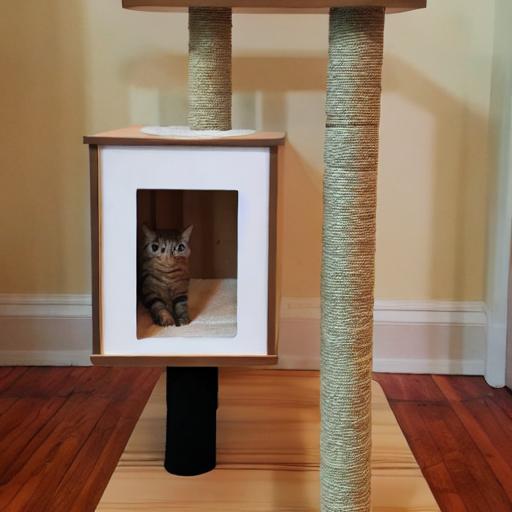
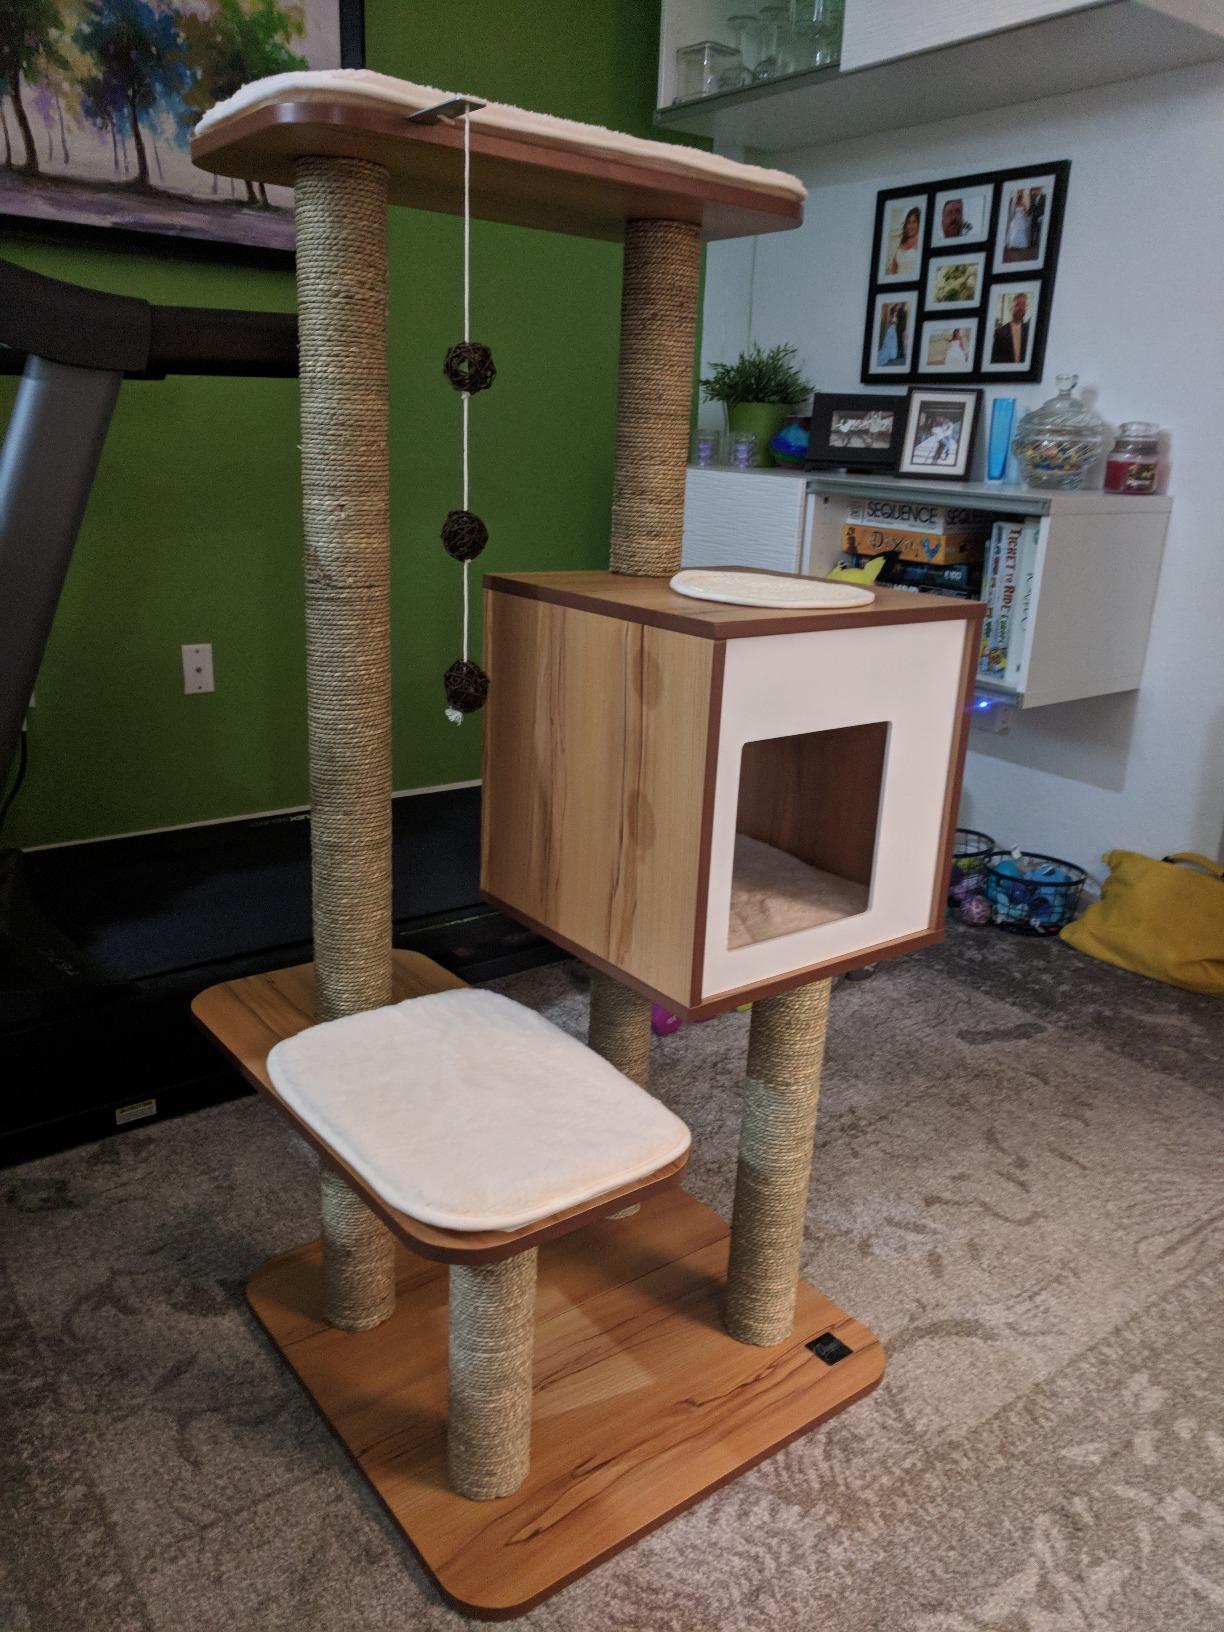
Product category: items_cat tree
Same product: no